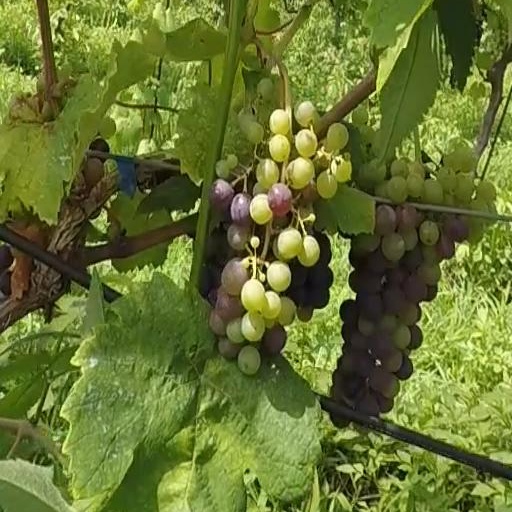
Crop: grape